The Four Feathers (1939 film)

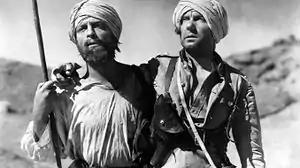
Faversham (left) guiding the blind Durrance through the desert to safety

During the army's advance, Durrance is ordered to take his company into the desert to lure the Khalifa's army away from the Nile so that Kitchener's army can sail past. Durrance is blinded by sunstroke, but hides it from his men. When the company is overrun, he is left for dead, while Burroughs and Willoughby are captured. Faversham takes the delirious Durrance across the desert and down the Nile to the vicinity of a British fort. As he is putting something into Durrance's wallet, Faversham is spotted and mistaken for a robber. He is placed in a convict gang, but escapes.